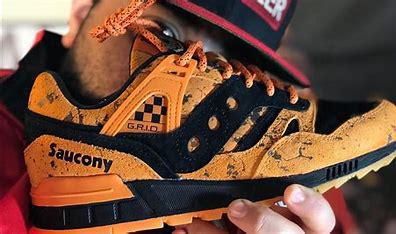
Brand: Saucony
Model: 100